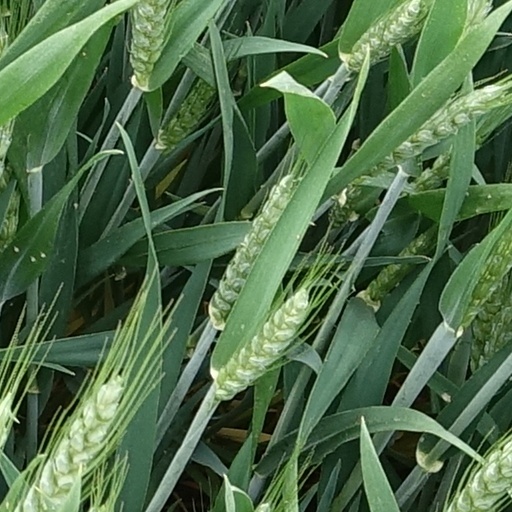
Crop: wheat